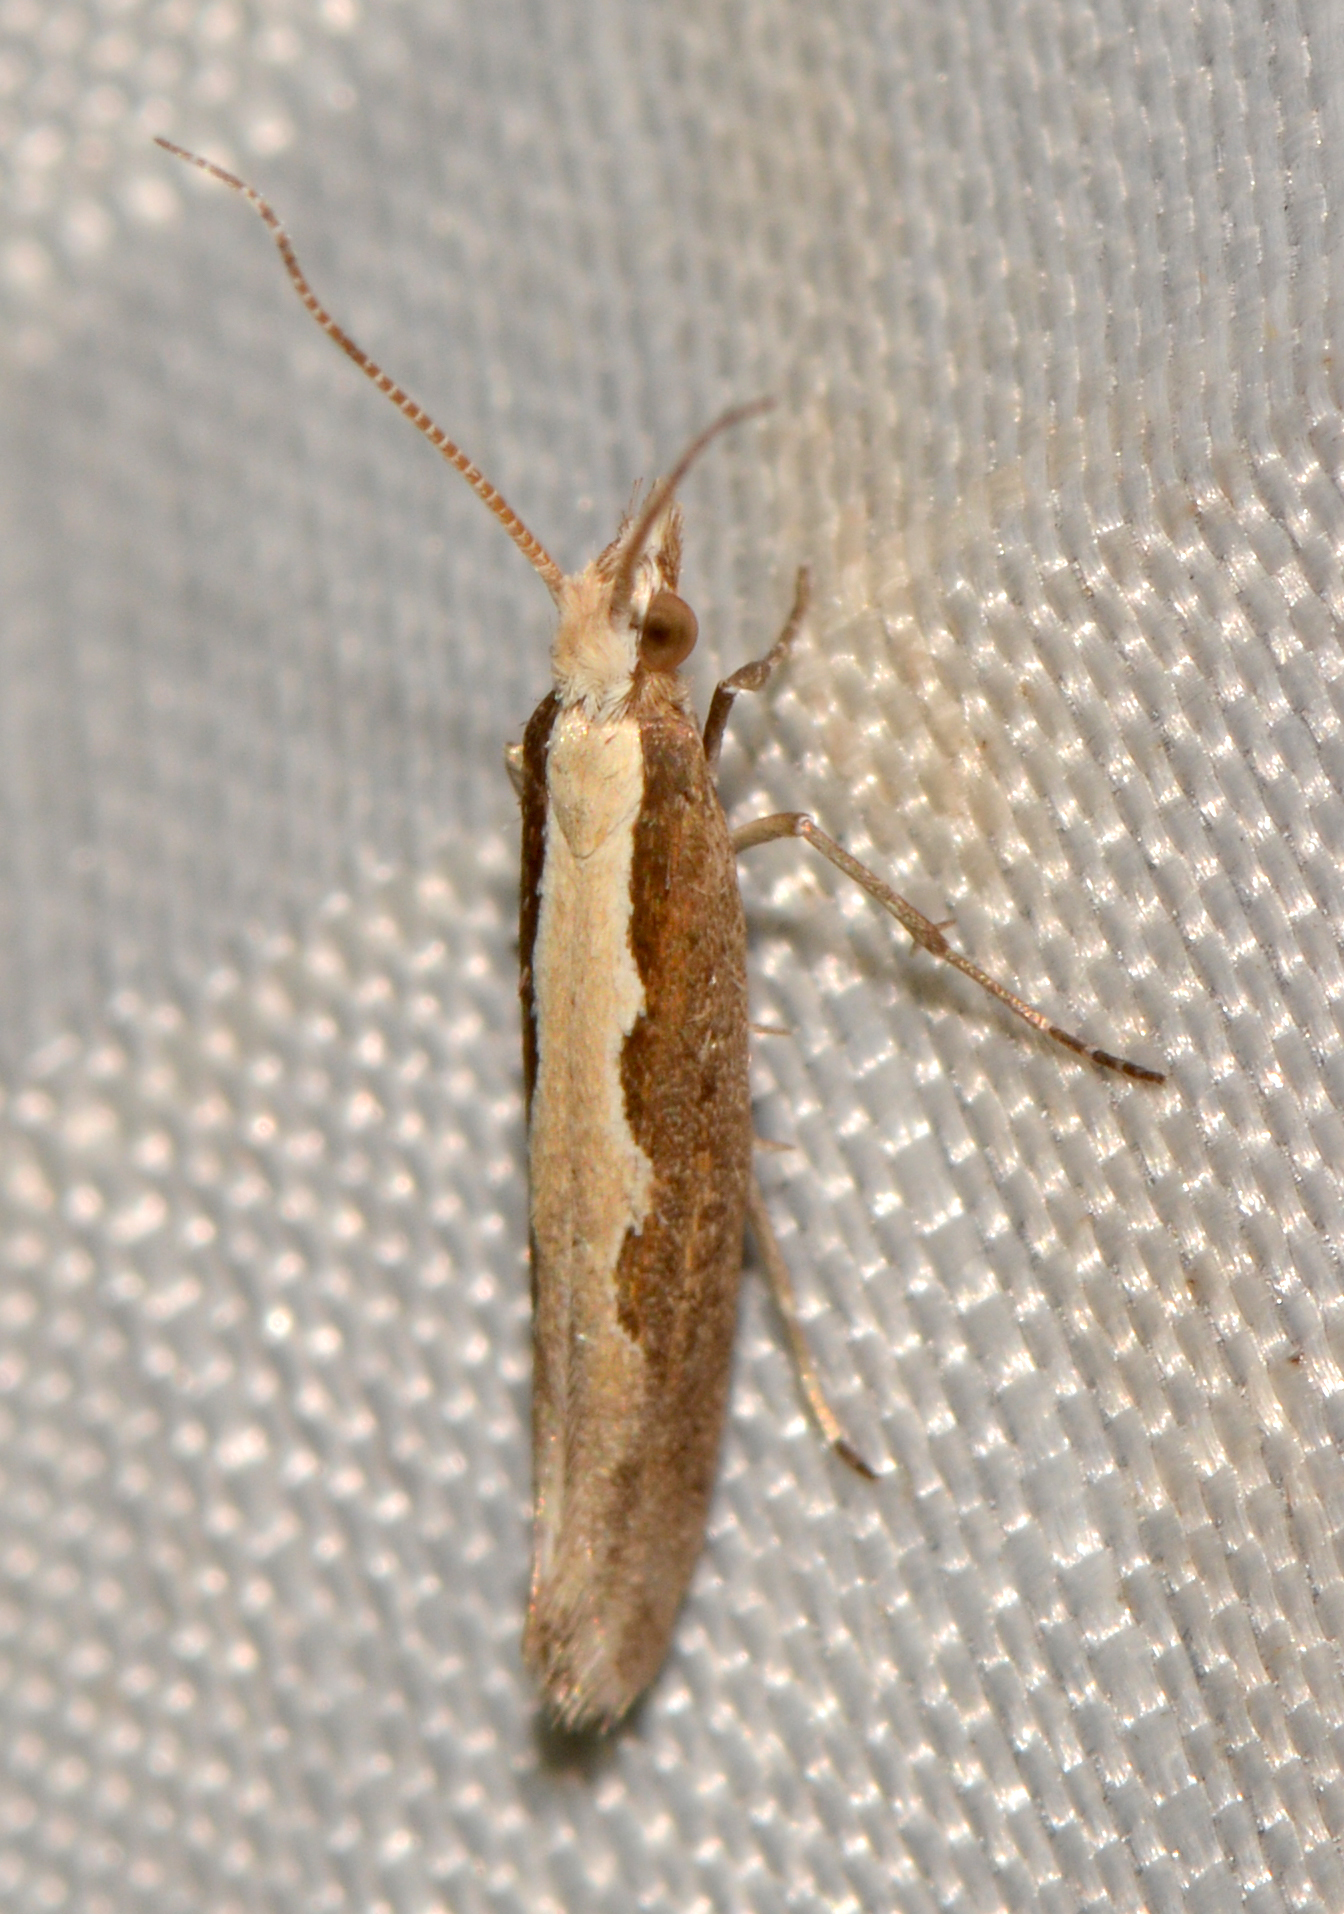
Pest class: diamondback_moth